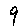
Label: 9